Duane B. Simmons

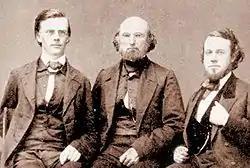
Guido Verbeck、Samuel Robbins Brown、Duane Simmons

Duane B. Simmons, MD (August 13, 1832 – February 19, 1889) was an American physician, educator and lay Christian missionary. Along with James Curtis Hepburn he is known as one of the pioneers of modern medicine during the Bakumatsu and early Meiji Era in Japan.